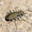
Label: beetle